Christian N. Weiler

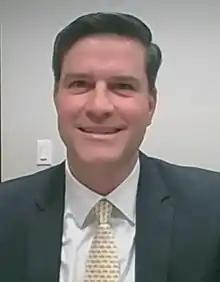
Weiler in 2020

Christian Neumann Weiler (born May 1, 1979) is an American tax lawyer from Louisiana who serves as a judge of the United States Tax Court.